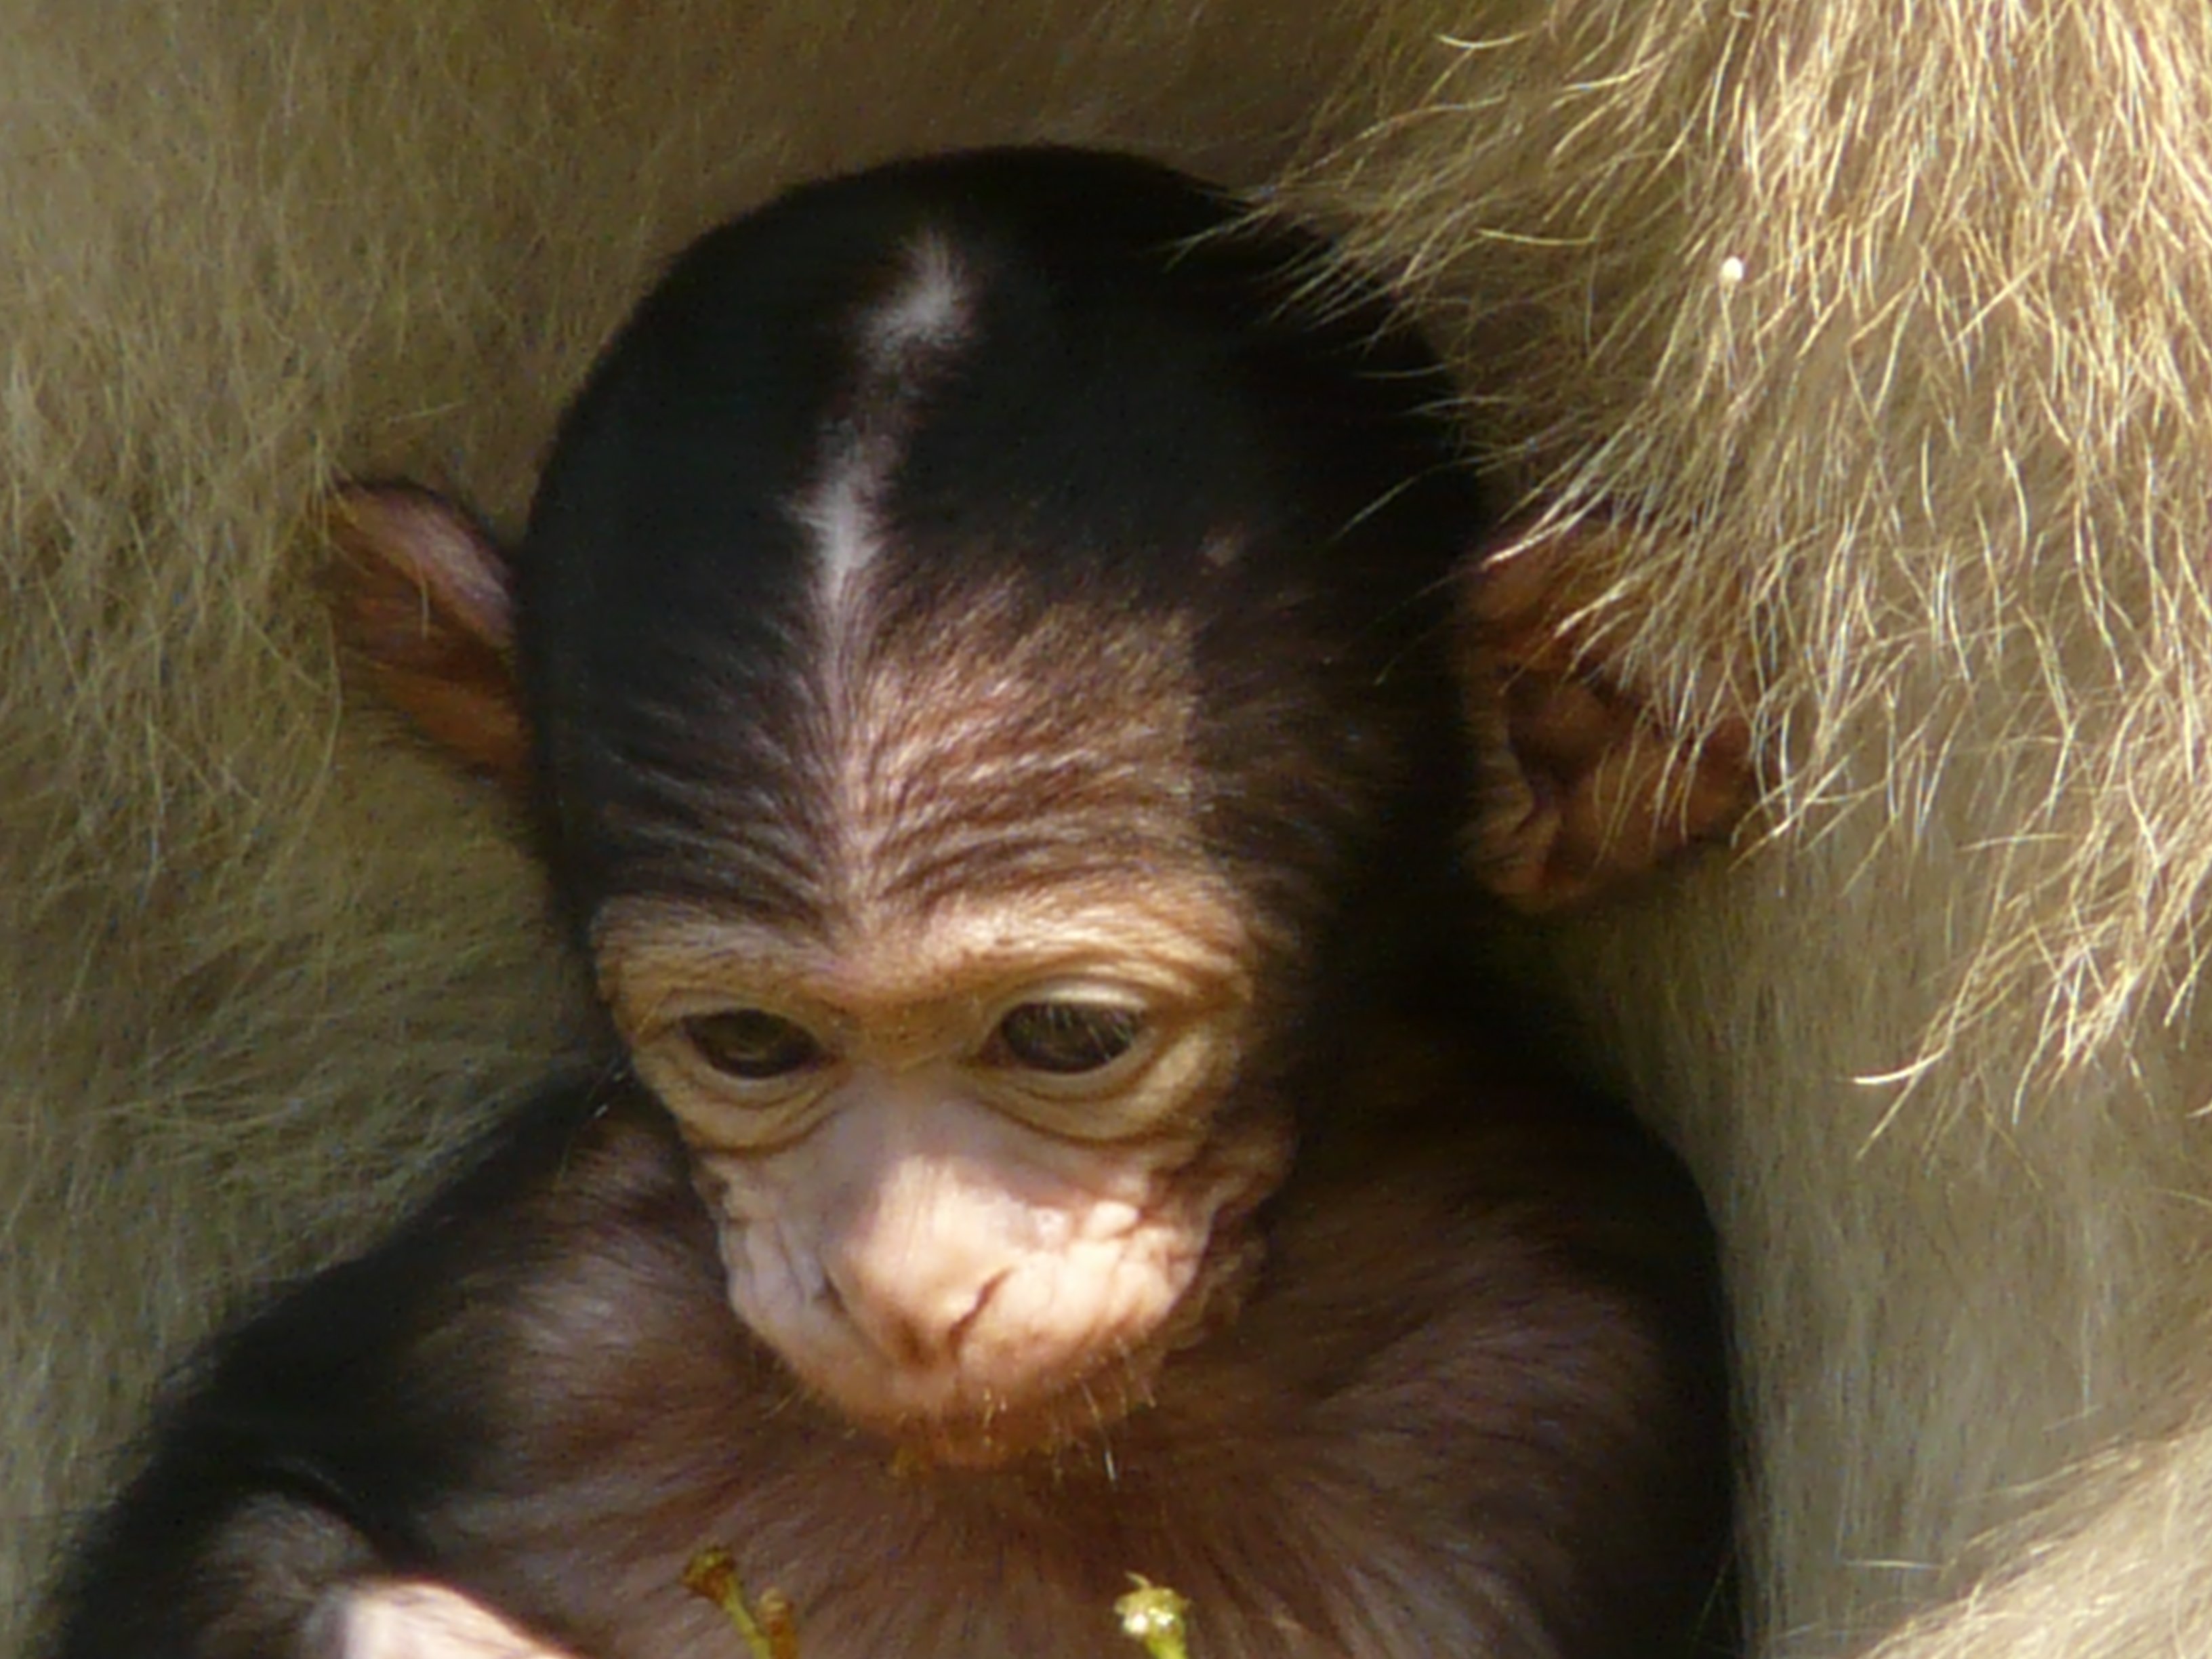
animal, mammal, monkey, fauna, primate, chimpanzee, vertebrate, salem, macaque, barbary ape, monkey mountain, monkey baby, great ape, common chimpanzee, new world monkey